Augustiner-Chorfrauenstift (Kreuznach)

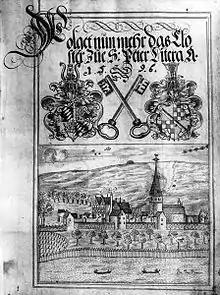
An engraving of the monastery by Jacob Lamb in 1596.

The Augustiner-Chorfrauenstift was an Augustinian nunnery in what is now Bad Kreuznach in Rhineland-Palatinate in Germany. It existed between 1140 and 1669. It was known in the Middle Ages as the "Monasterium" or "coenobium S. Petri apud" (or "prope" or "iuxta") "Crucenacum monialium ordinis S. Augustini". In 1669 parts of it were converted into the Schloss Oranienhof, which was destroyed in 1689 and partly rebuilt early in the 19th century. From 1834/42 to 1929 the site was also occupied by the Hotel Oranienhof.